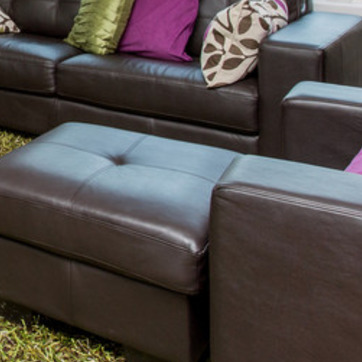
Material: leather